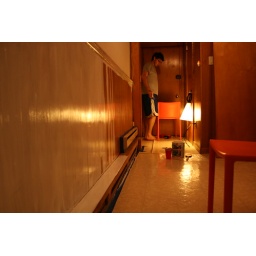
Sanding, priming, painting, reinstalling kitchen cabinets. Also painting wall panel in hallway.